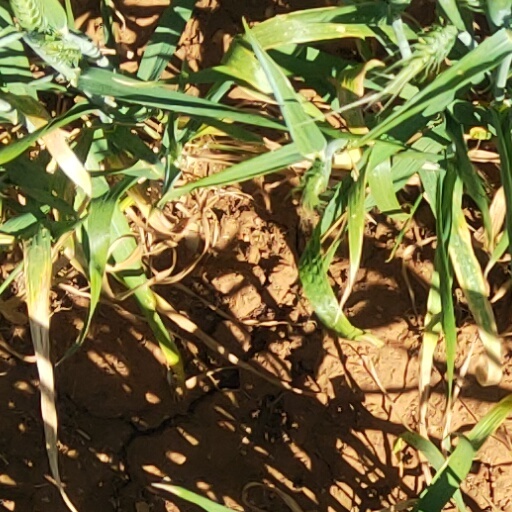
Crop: wheat